Drift whale

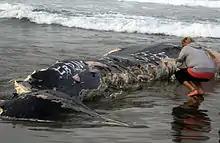
A beachcomber examining the marks of great white shark bites

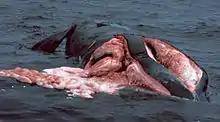
"Eubalaena glacialis" dead, apparently from ship strike

Aside from the whaling industry, most cetaceans have no predators other than the orca (killer whale) and certain large sharks (such as the dusky), which in both cases tend to attack in groups and focus on one young whale. Some drift whale carcasses show injuries consistent with attacks from these species, or, in modern times, with ("e.g.", trauma from a propeller). Another obvious and visible cause of traumatic death is cetacean bycatch, "i.e.", entanglement with fishing gear, which kills tens of thousands each year, according to the International Whaling Commission.